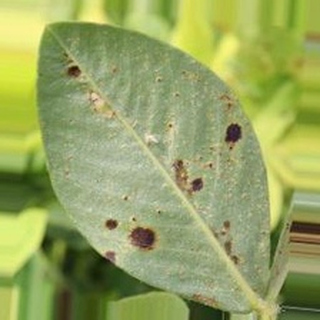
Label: groundnut_rust